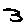
Label: 3